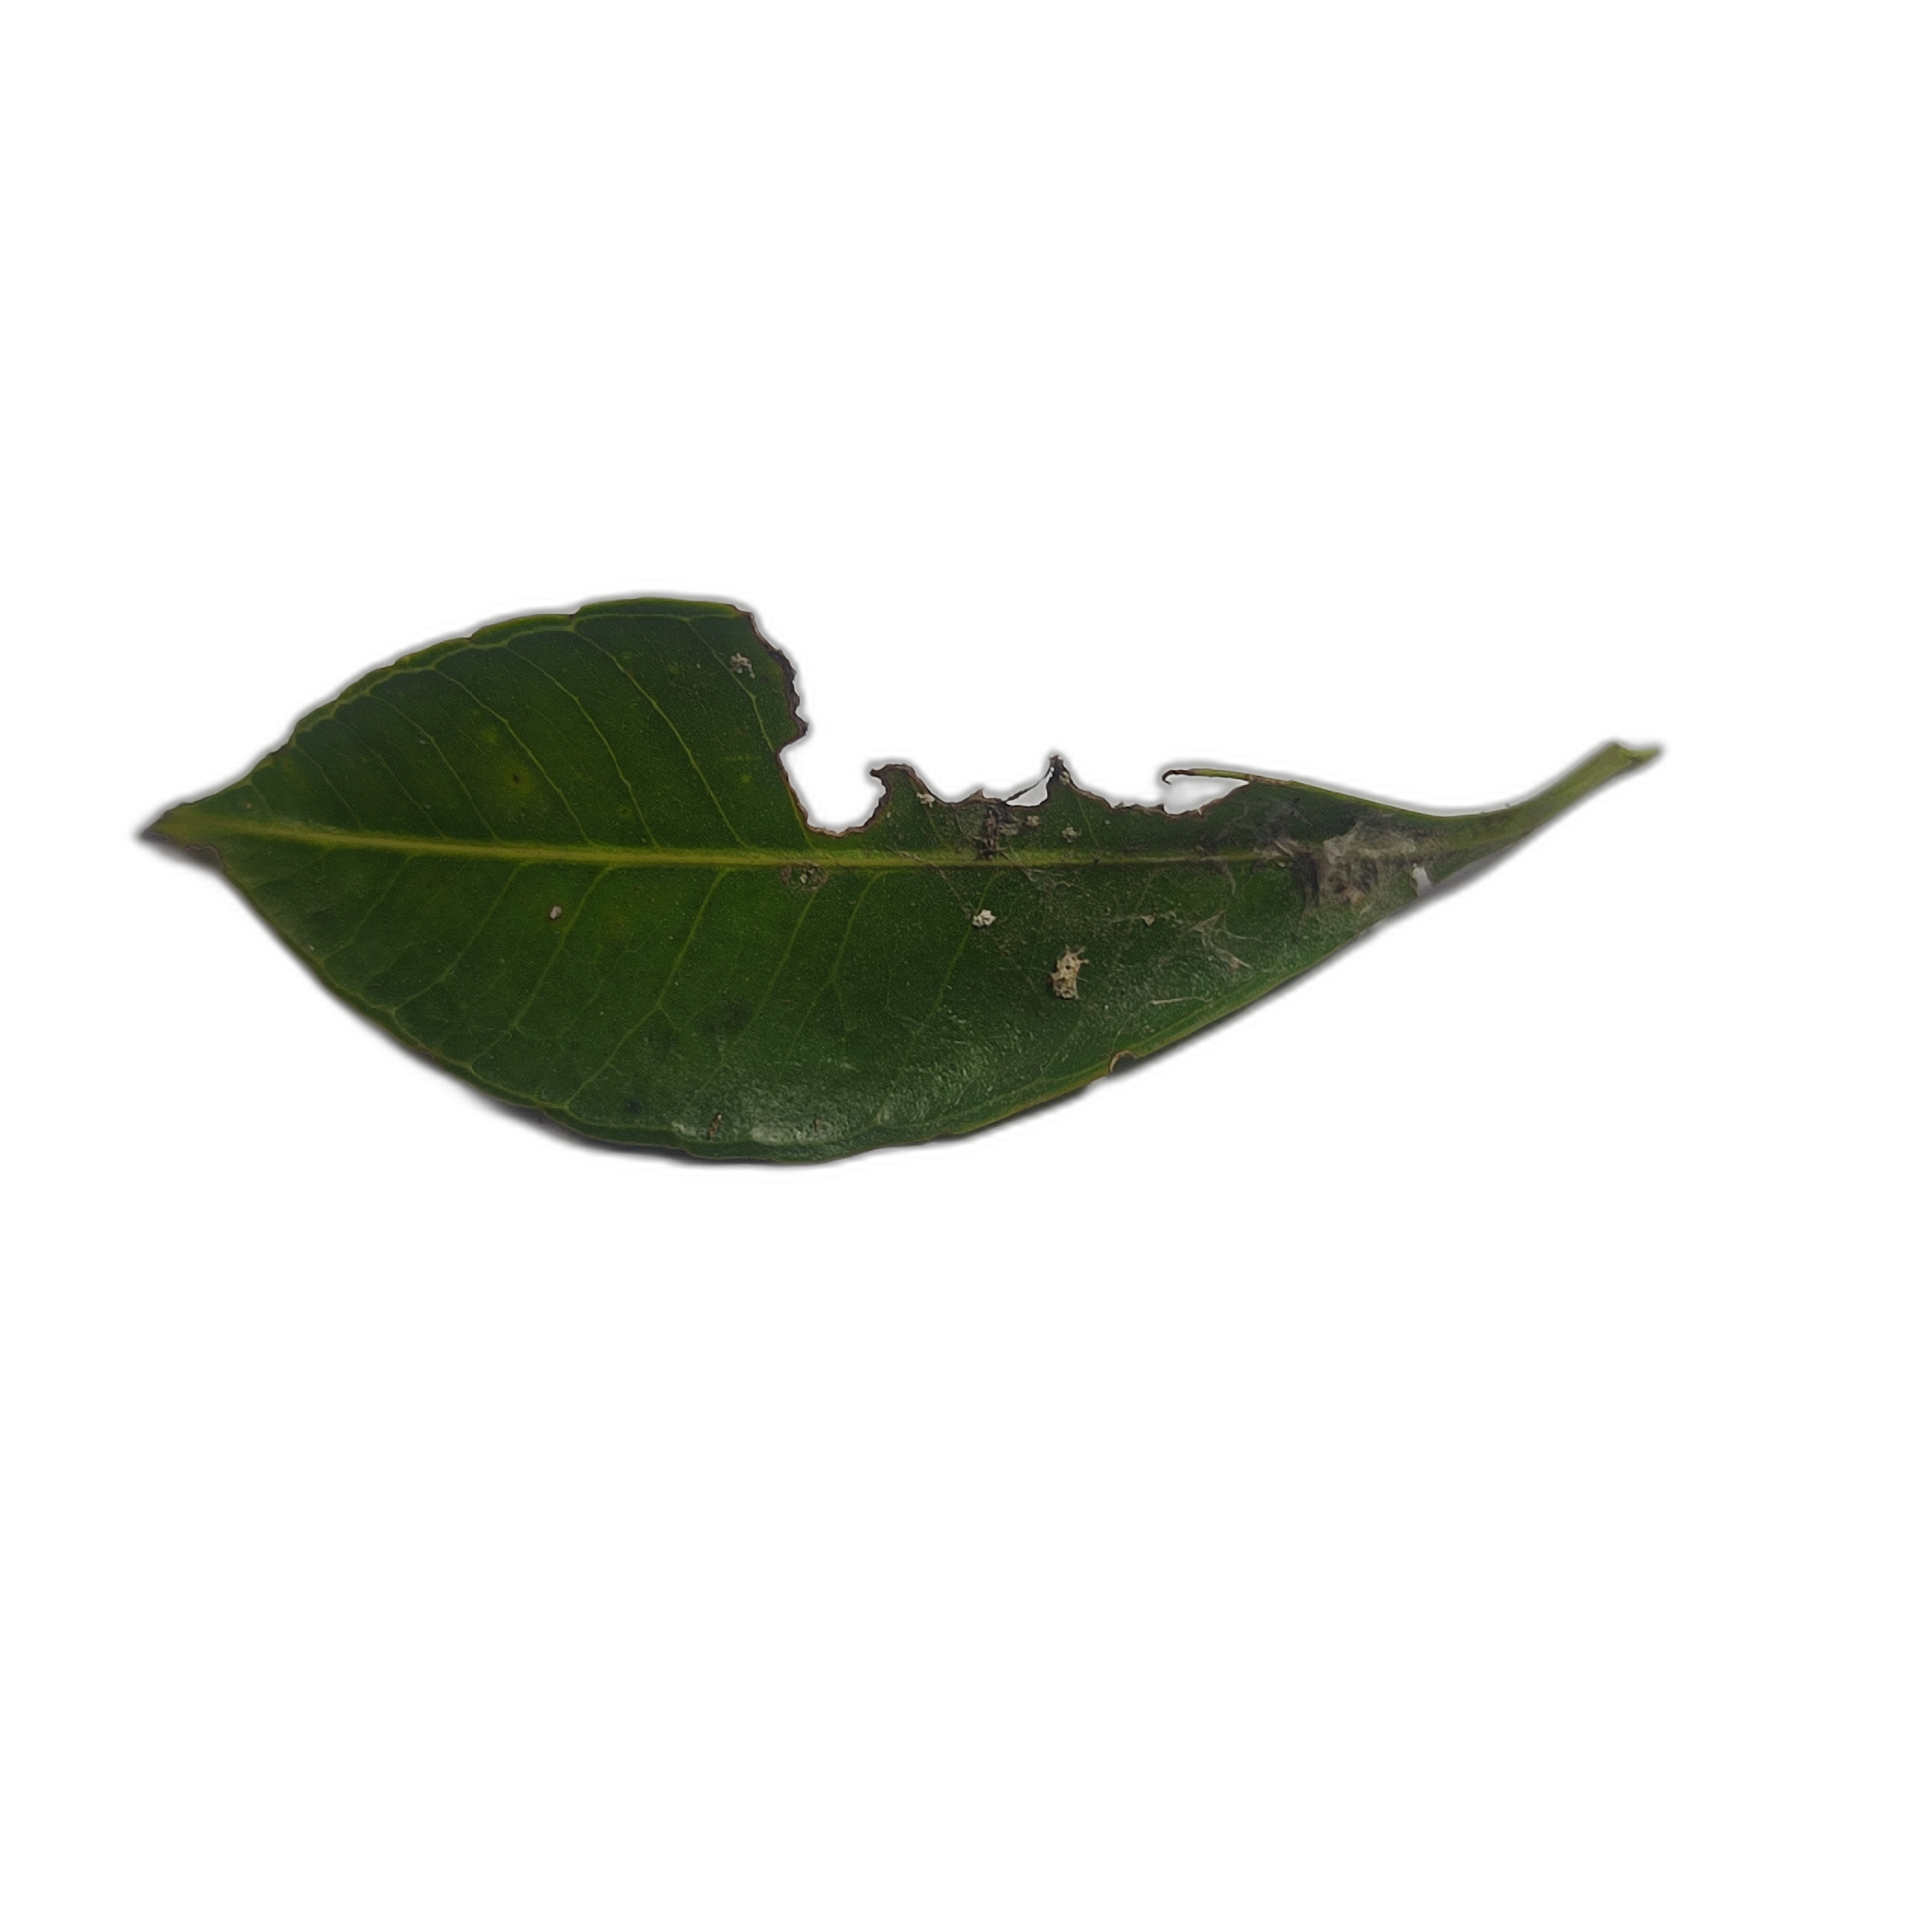
Label: not_healthy